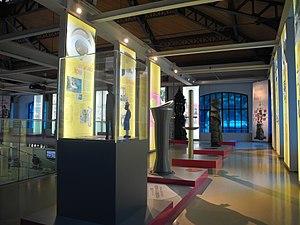
Le Pavillon de l’eau est un lieu d’information et de sensibilisation du public sur l’eau appartenant à la ville de Paris et géré par Eau de Paris, régie municipale chargée de la production et de la distribution de l’eau dans Paris. Eau de Paris y propose une exposition permanente consacrée au schéma d’alimentation en eau de la capitale, des expositions temporaires, des animations pour enfants et des rencontres thématiques.